A Farewell Song

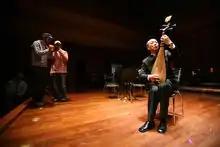
Promo shot from A Farewell Song

A Farewell Song is a 2006 documentary film about a group of retired Chinese musicians who reunite to perform a series of concerts outside of the state-backed music system. It was directed by Arthur Jones (film director) and Luther Jones, and supported by the British Documentary Film Foundation (BRITDOC).